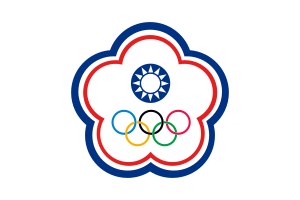
Kinesisk Taipei
Kinesisk Taipeis flag under OL
Kinesisk Taipei er det navn Taiwan bruger i store internationale sportskonkurrencer herunder OL, PL og Interamnia Worldcup Teramo. Navnet er bevidst tvetydigt og resultatet af en aftale fra 1979 mellem den olympiske komite, Kina og Taiwan pga Taiwans uafklarede forhold til Kina.